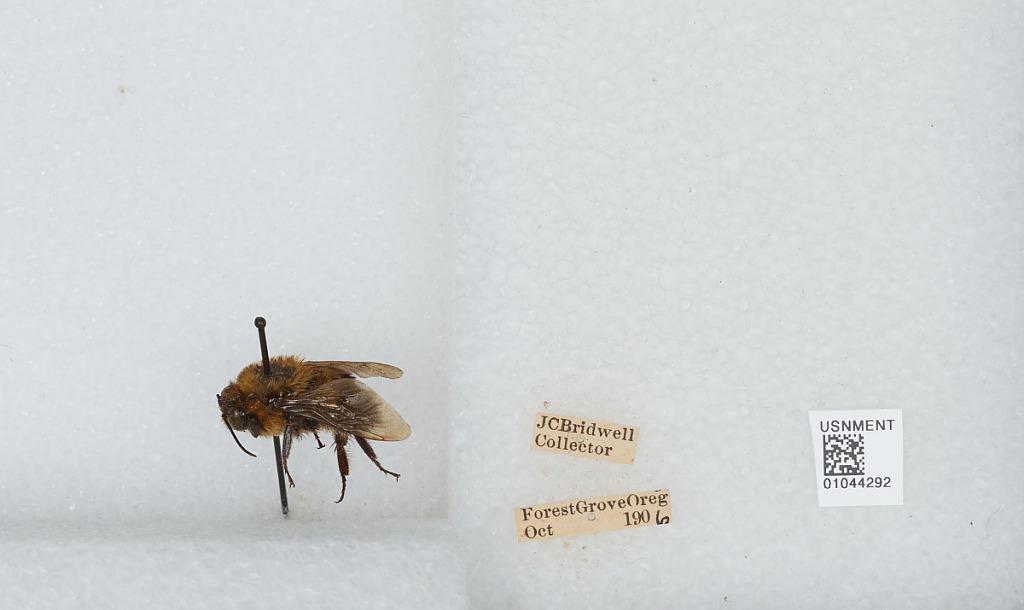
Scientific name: Bombus sp.
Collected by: J. Bridwell
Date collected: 1906-10-
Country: United States
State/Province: Oregon
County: Washington
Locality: Forest Grove
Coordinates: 45.5197, -123.111